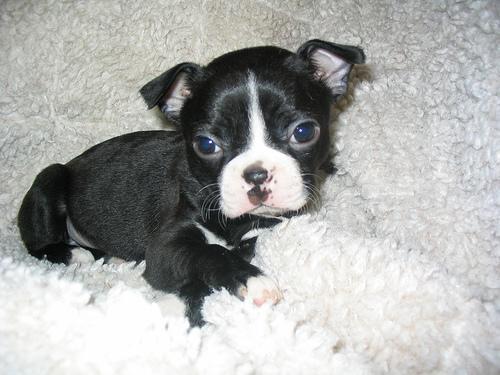
Boston_bull